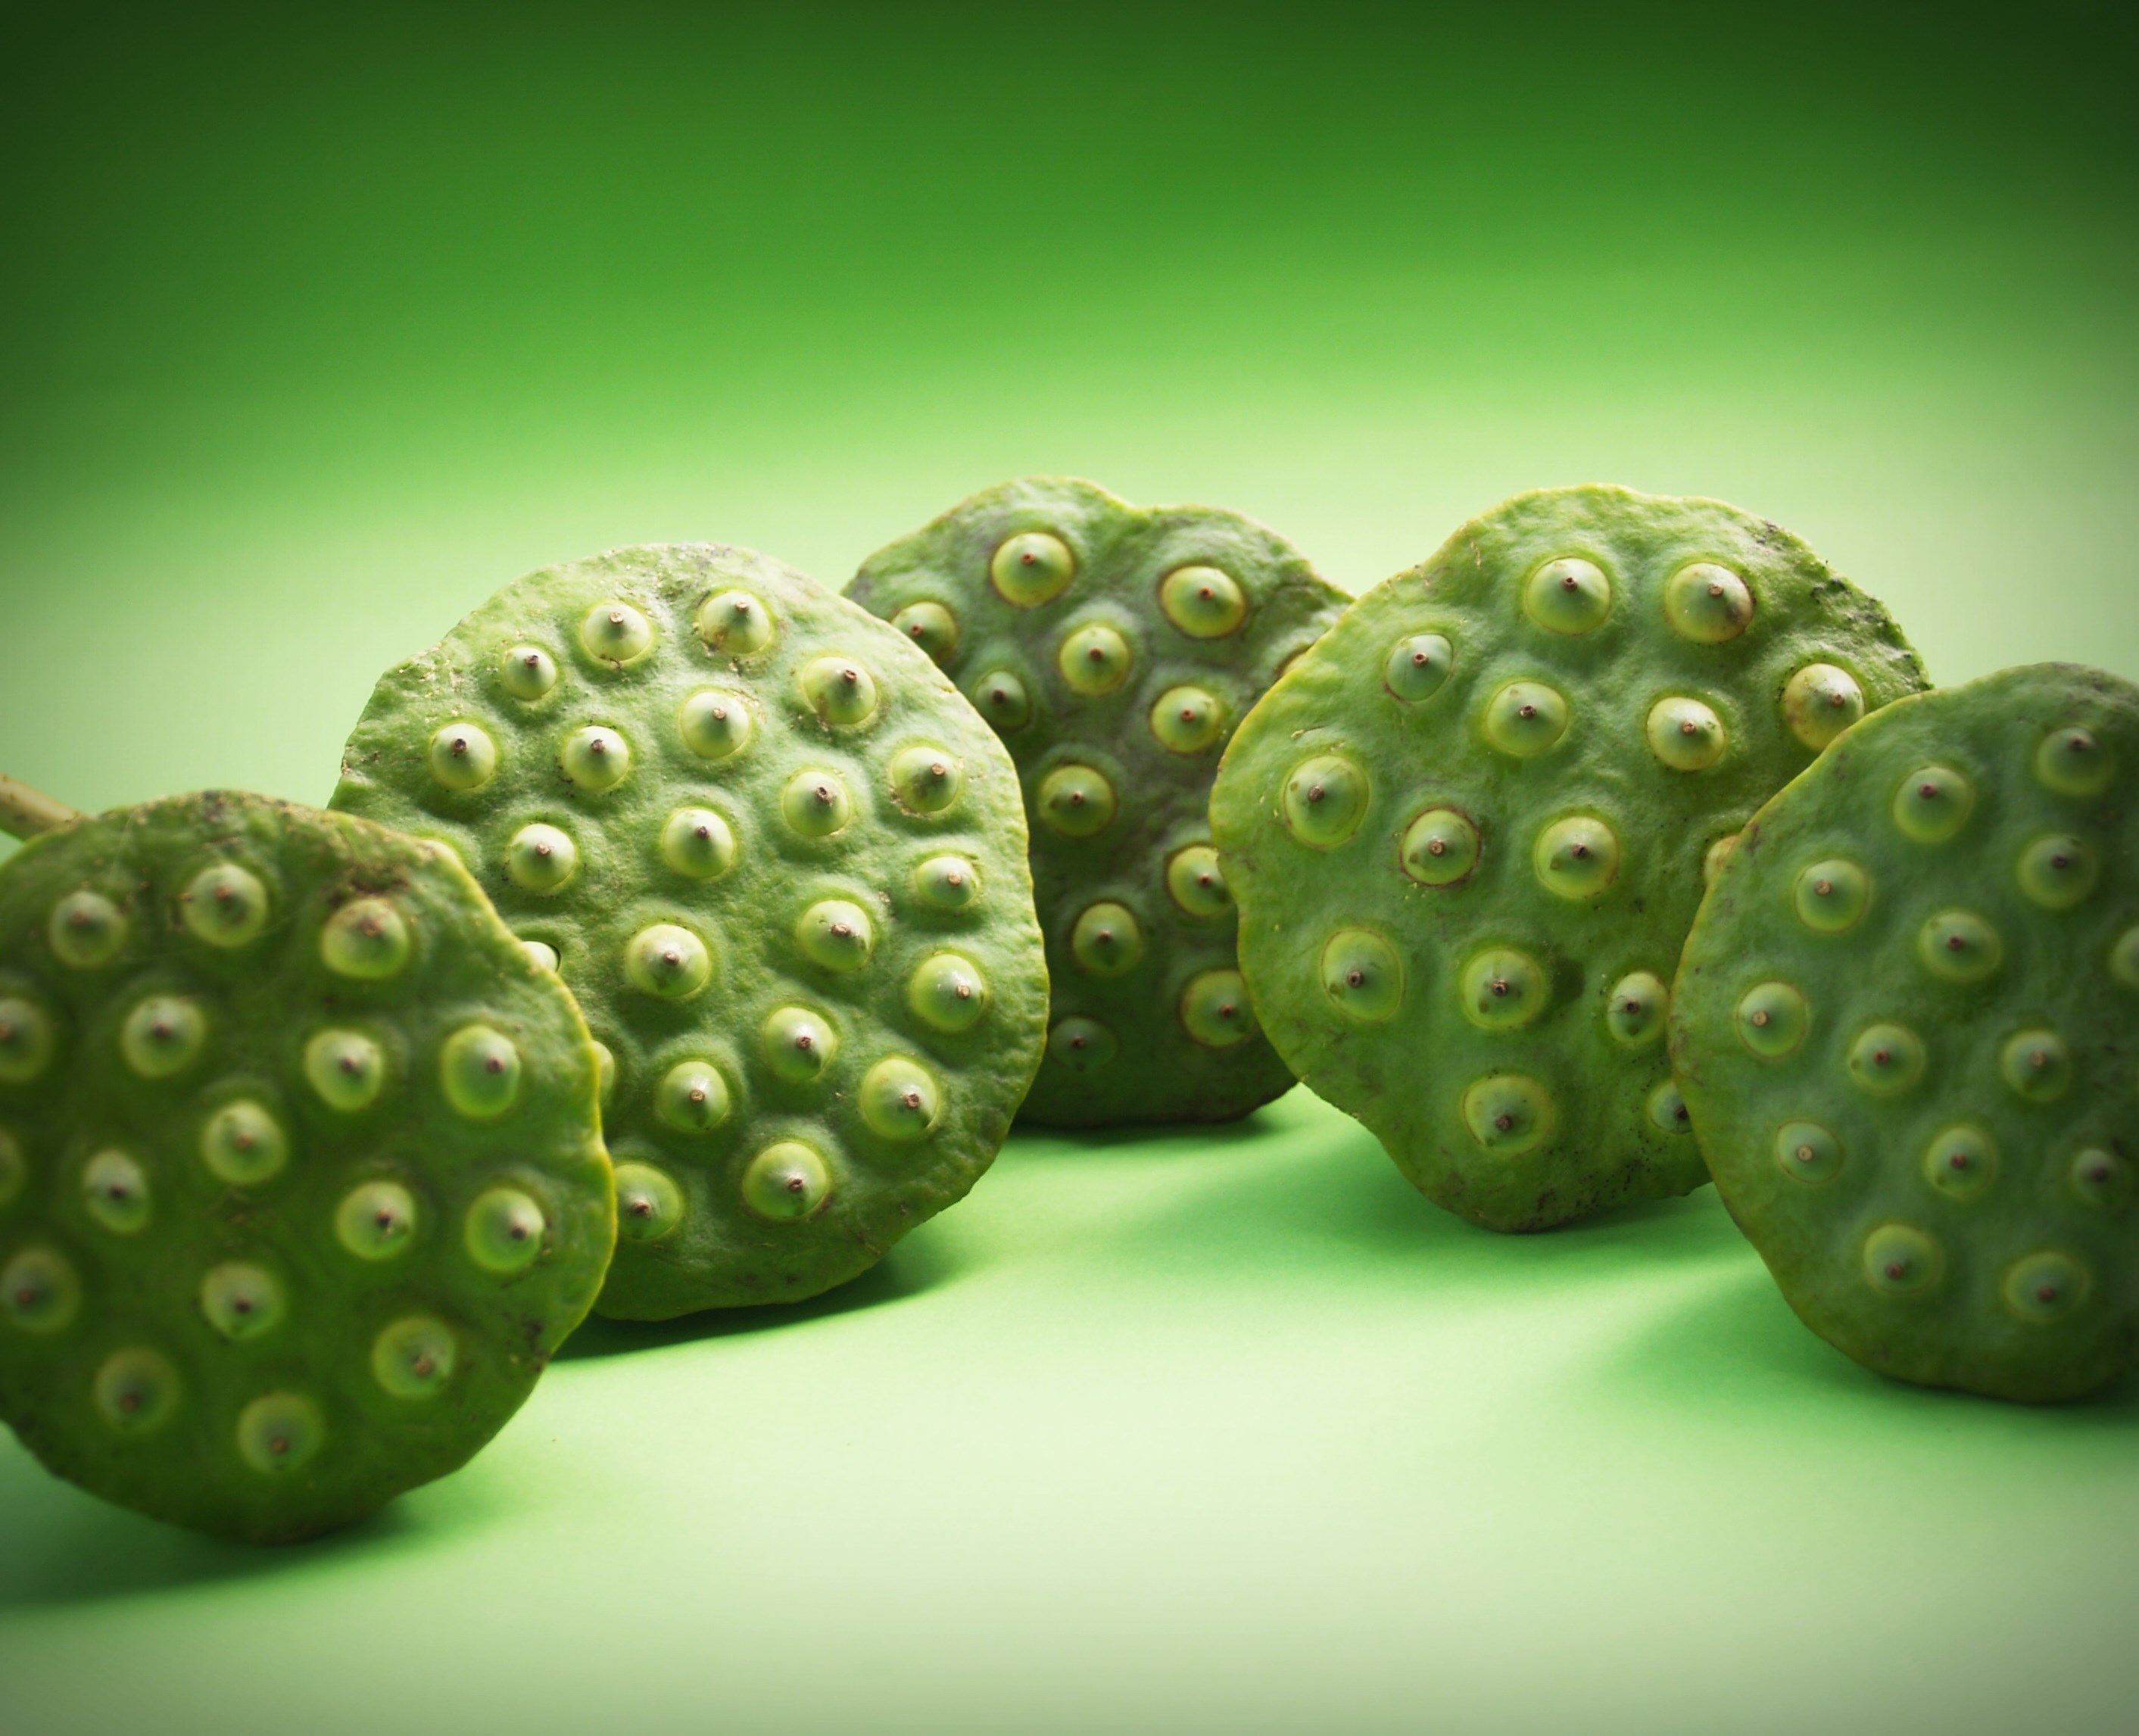
water, nature, group, plant, white, fruit, sweet, leaf, seed, round, flower, lake, isolated, river, pattern, food, green, ingredient, produce, vegetable, tropical, macro, natural, fresh, asia, care, botany, aquatic, nut, agriculture, closeup, medicine, close, dessert, pod, flora, freshness, close up, background, design, seedpod, lotus, up, beautiful, detail, lily, indian, waterlily, organic, east, macro photography, herbal, flowering plant, land plant